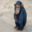
Label: chimpanzee